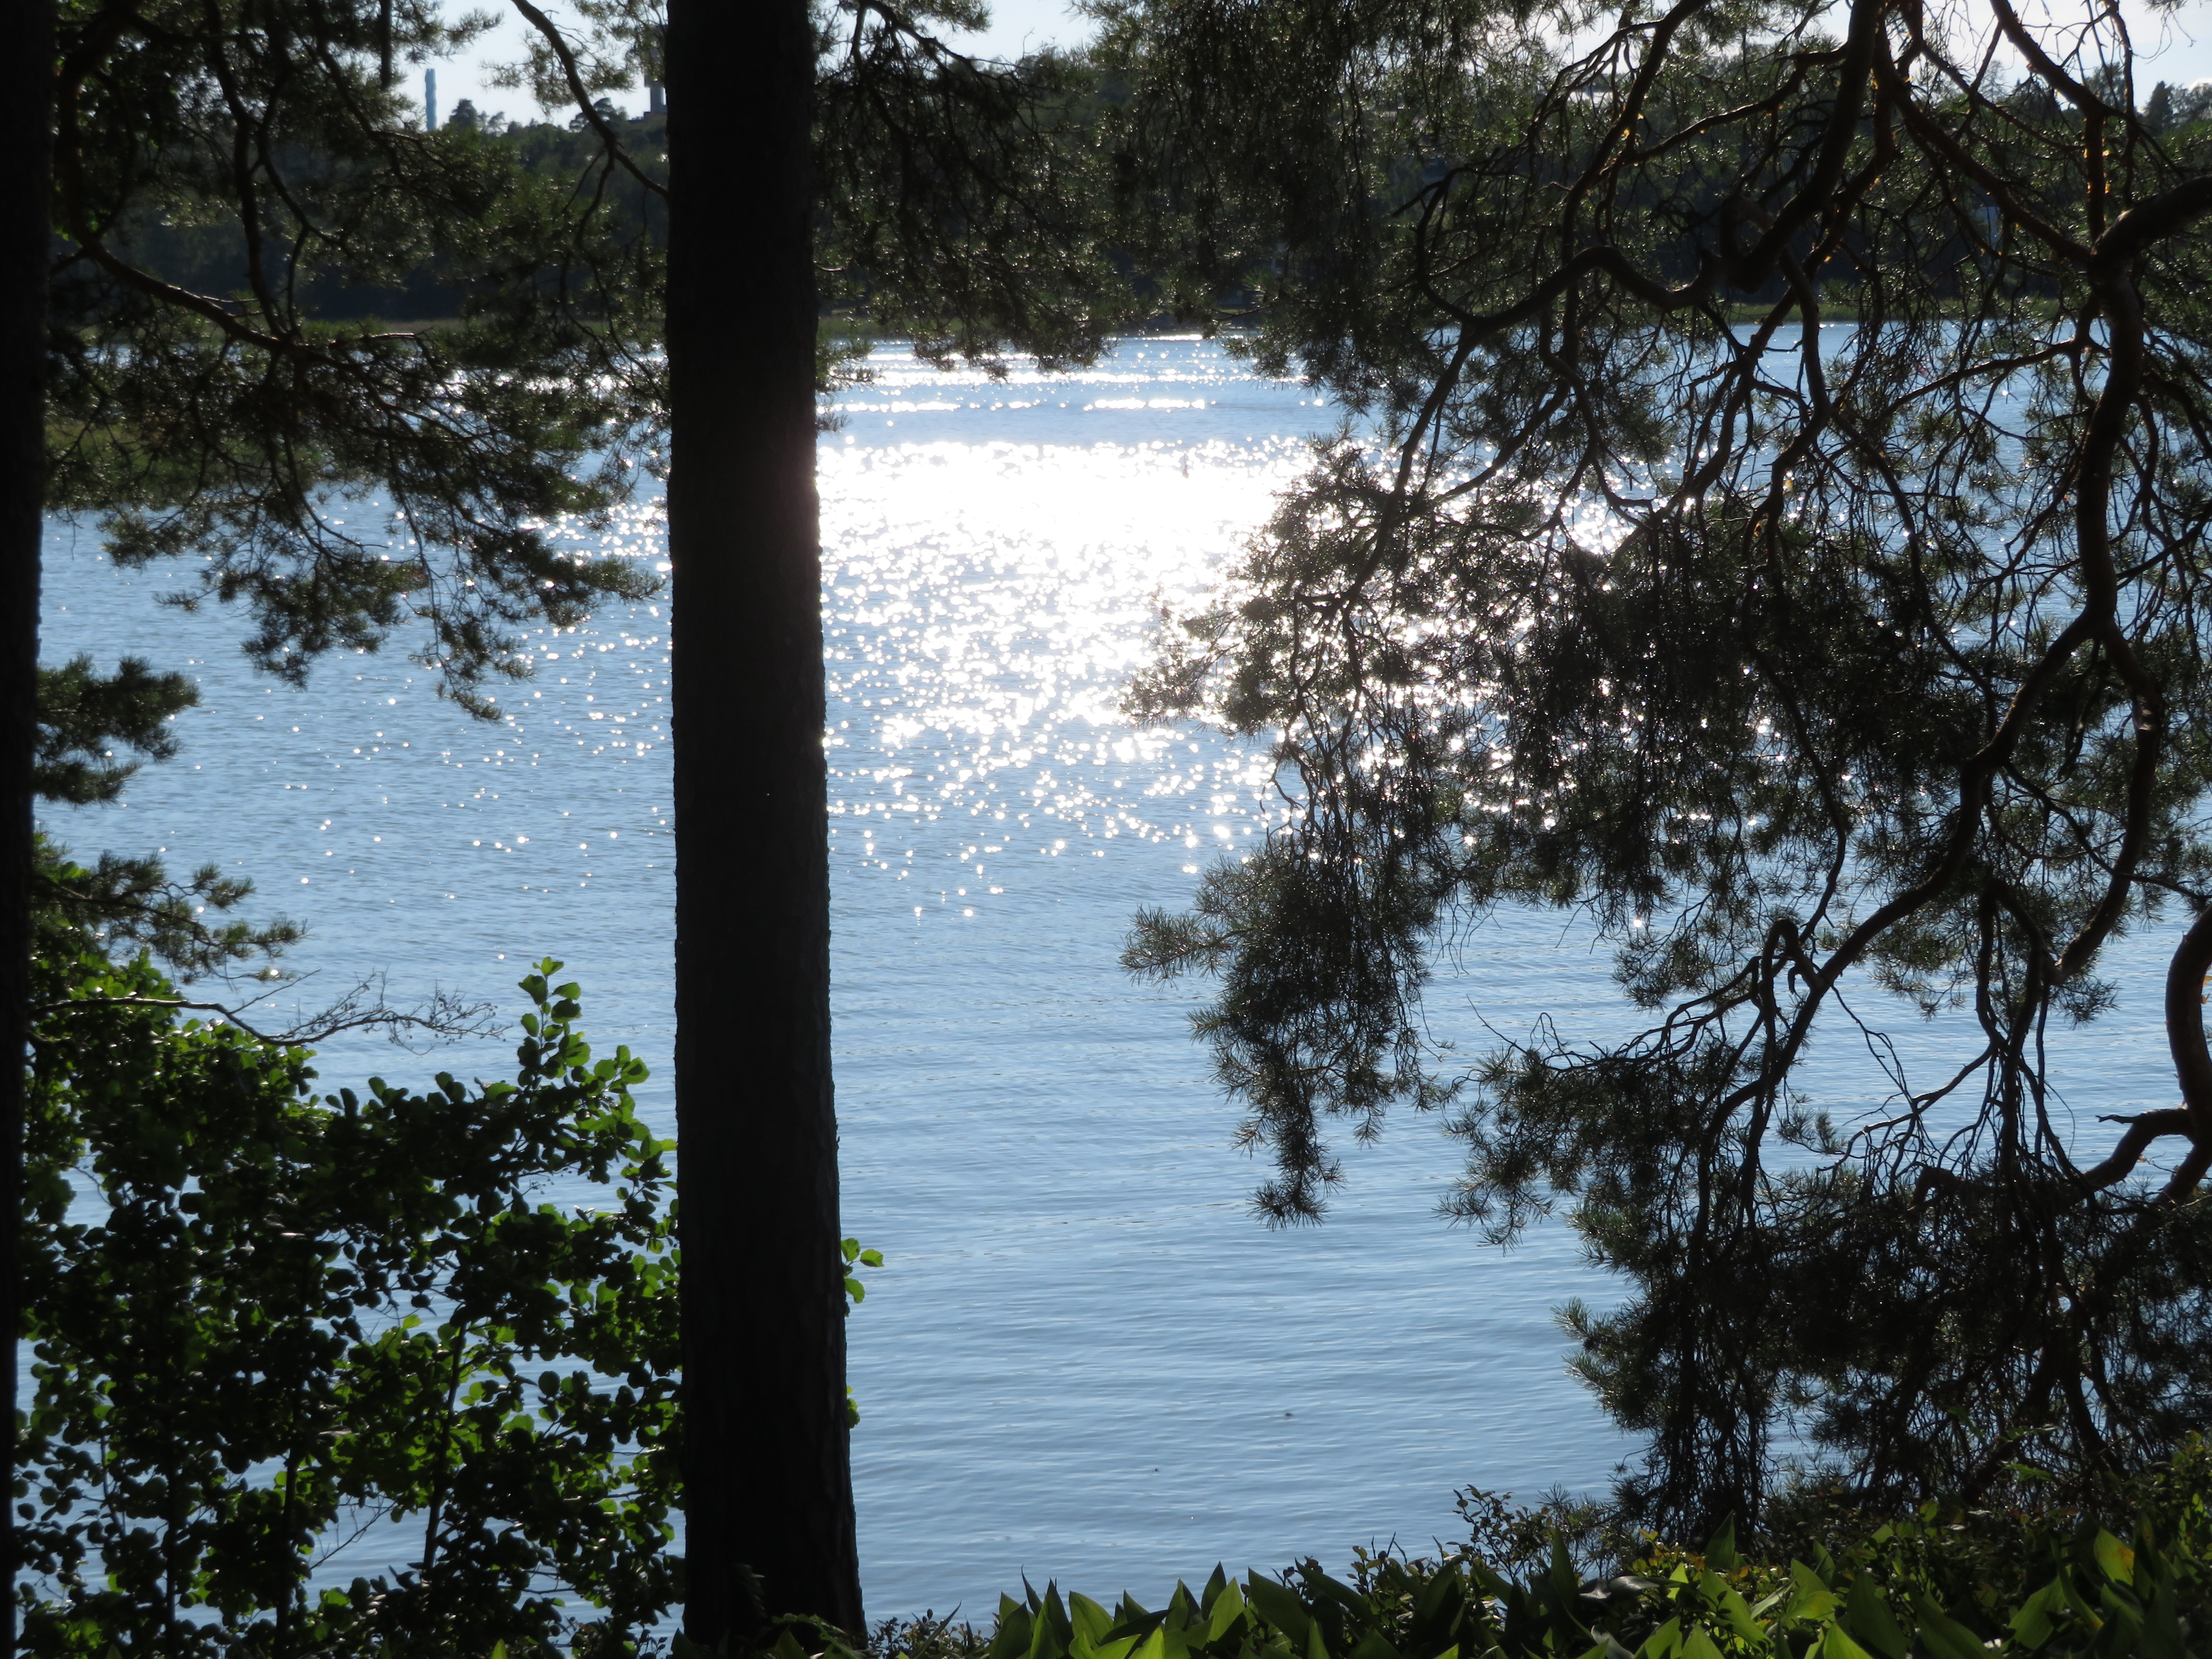
pine, lake, light, branch, bank, watercourse, nature reserve, trunk, riparian forest, reservoir, floodplain, river, fluvial landforms of streams, loch, shade, channel, jungle, tropics, temperate broadleaf and mixed forest, lacustrine plain, woodland, lake district, wetland, valdivian temperate rain forest